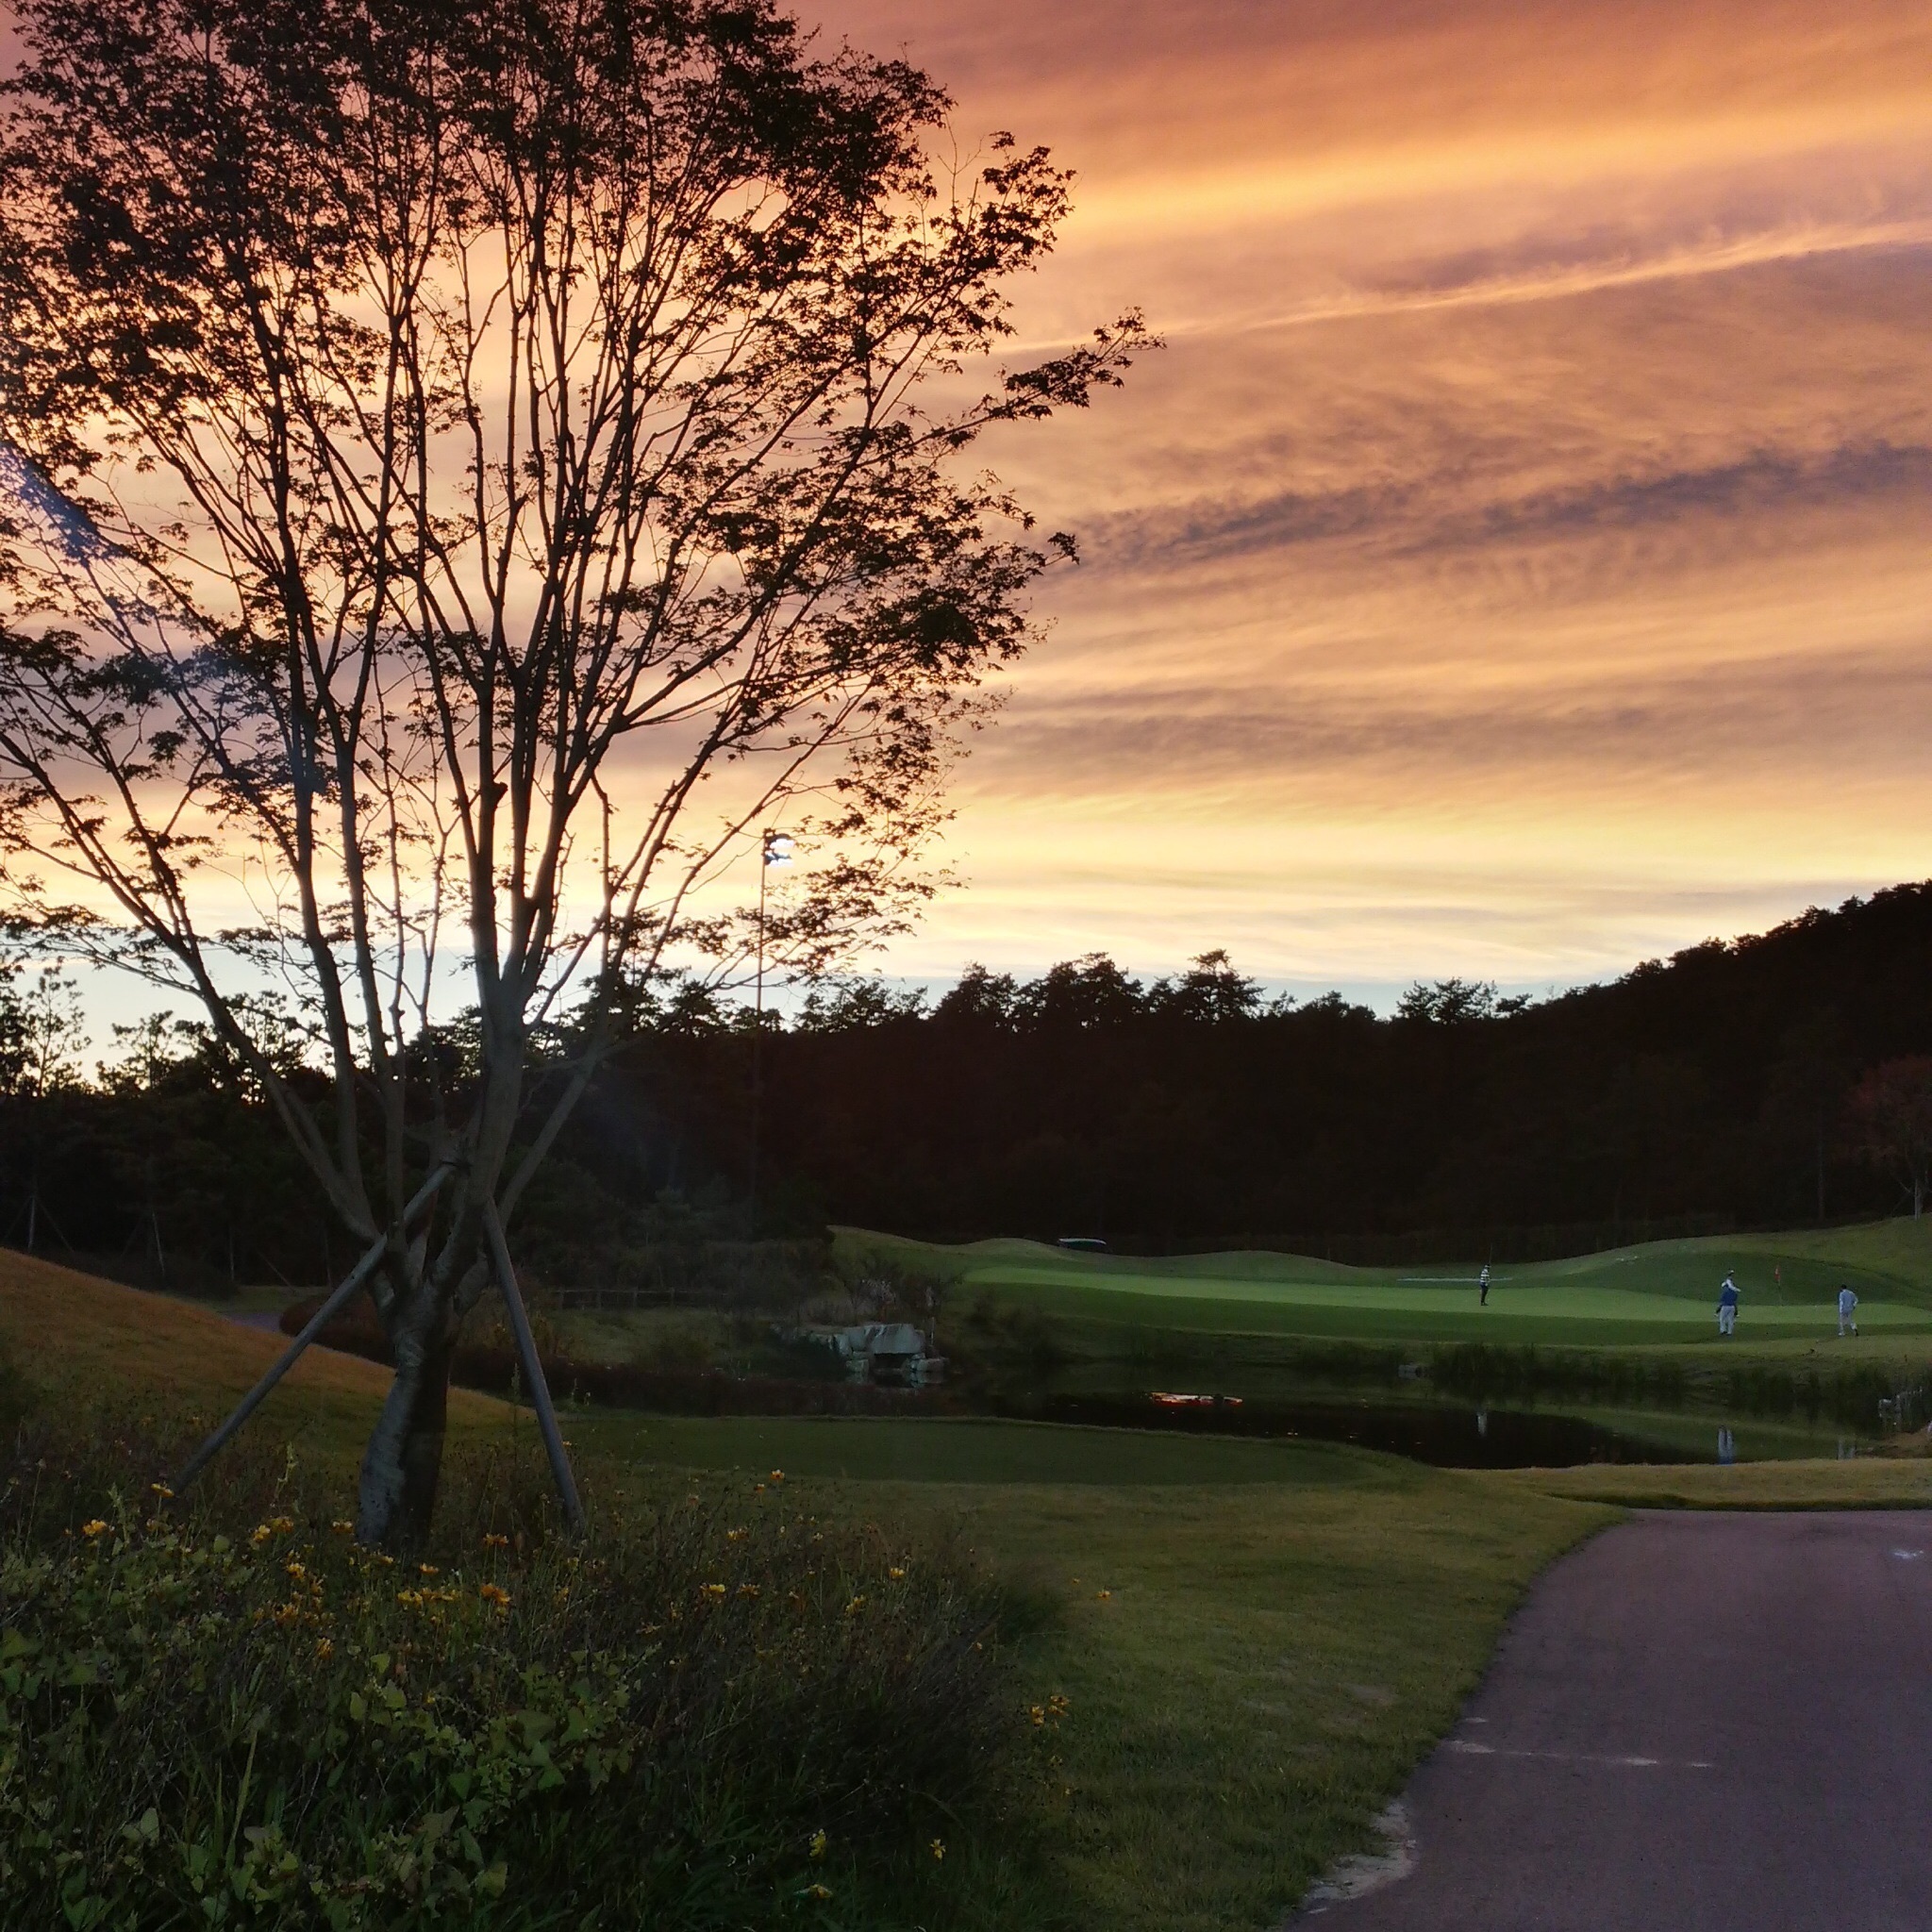
landscape, tree, nature, grass, horizon, cloud, plant, sky, sunshine, sunrise, sunset, field, sunlight, morning, hill, dawn, summer, travel, dusk, evening, glow, blue, solar, plain, cloudy sky, evening sky, rural area, atmospheric phenomenon, woody plant